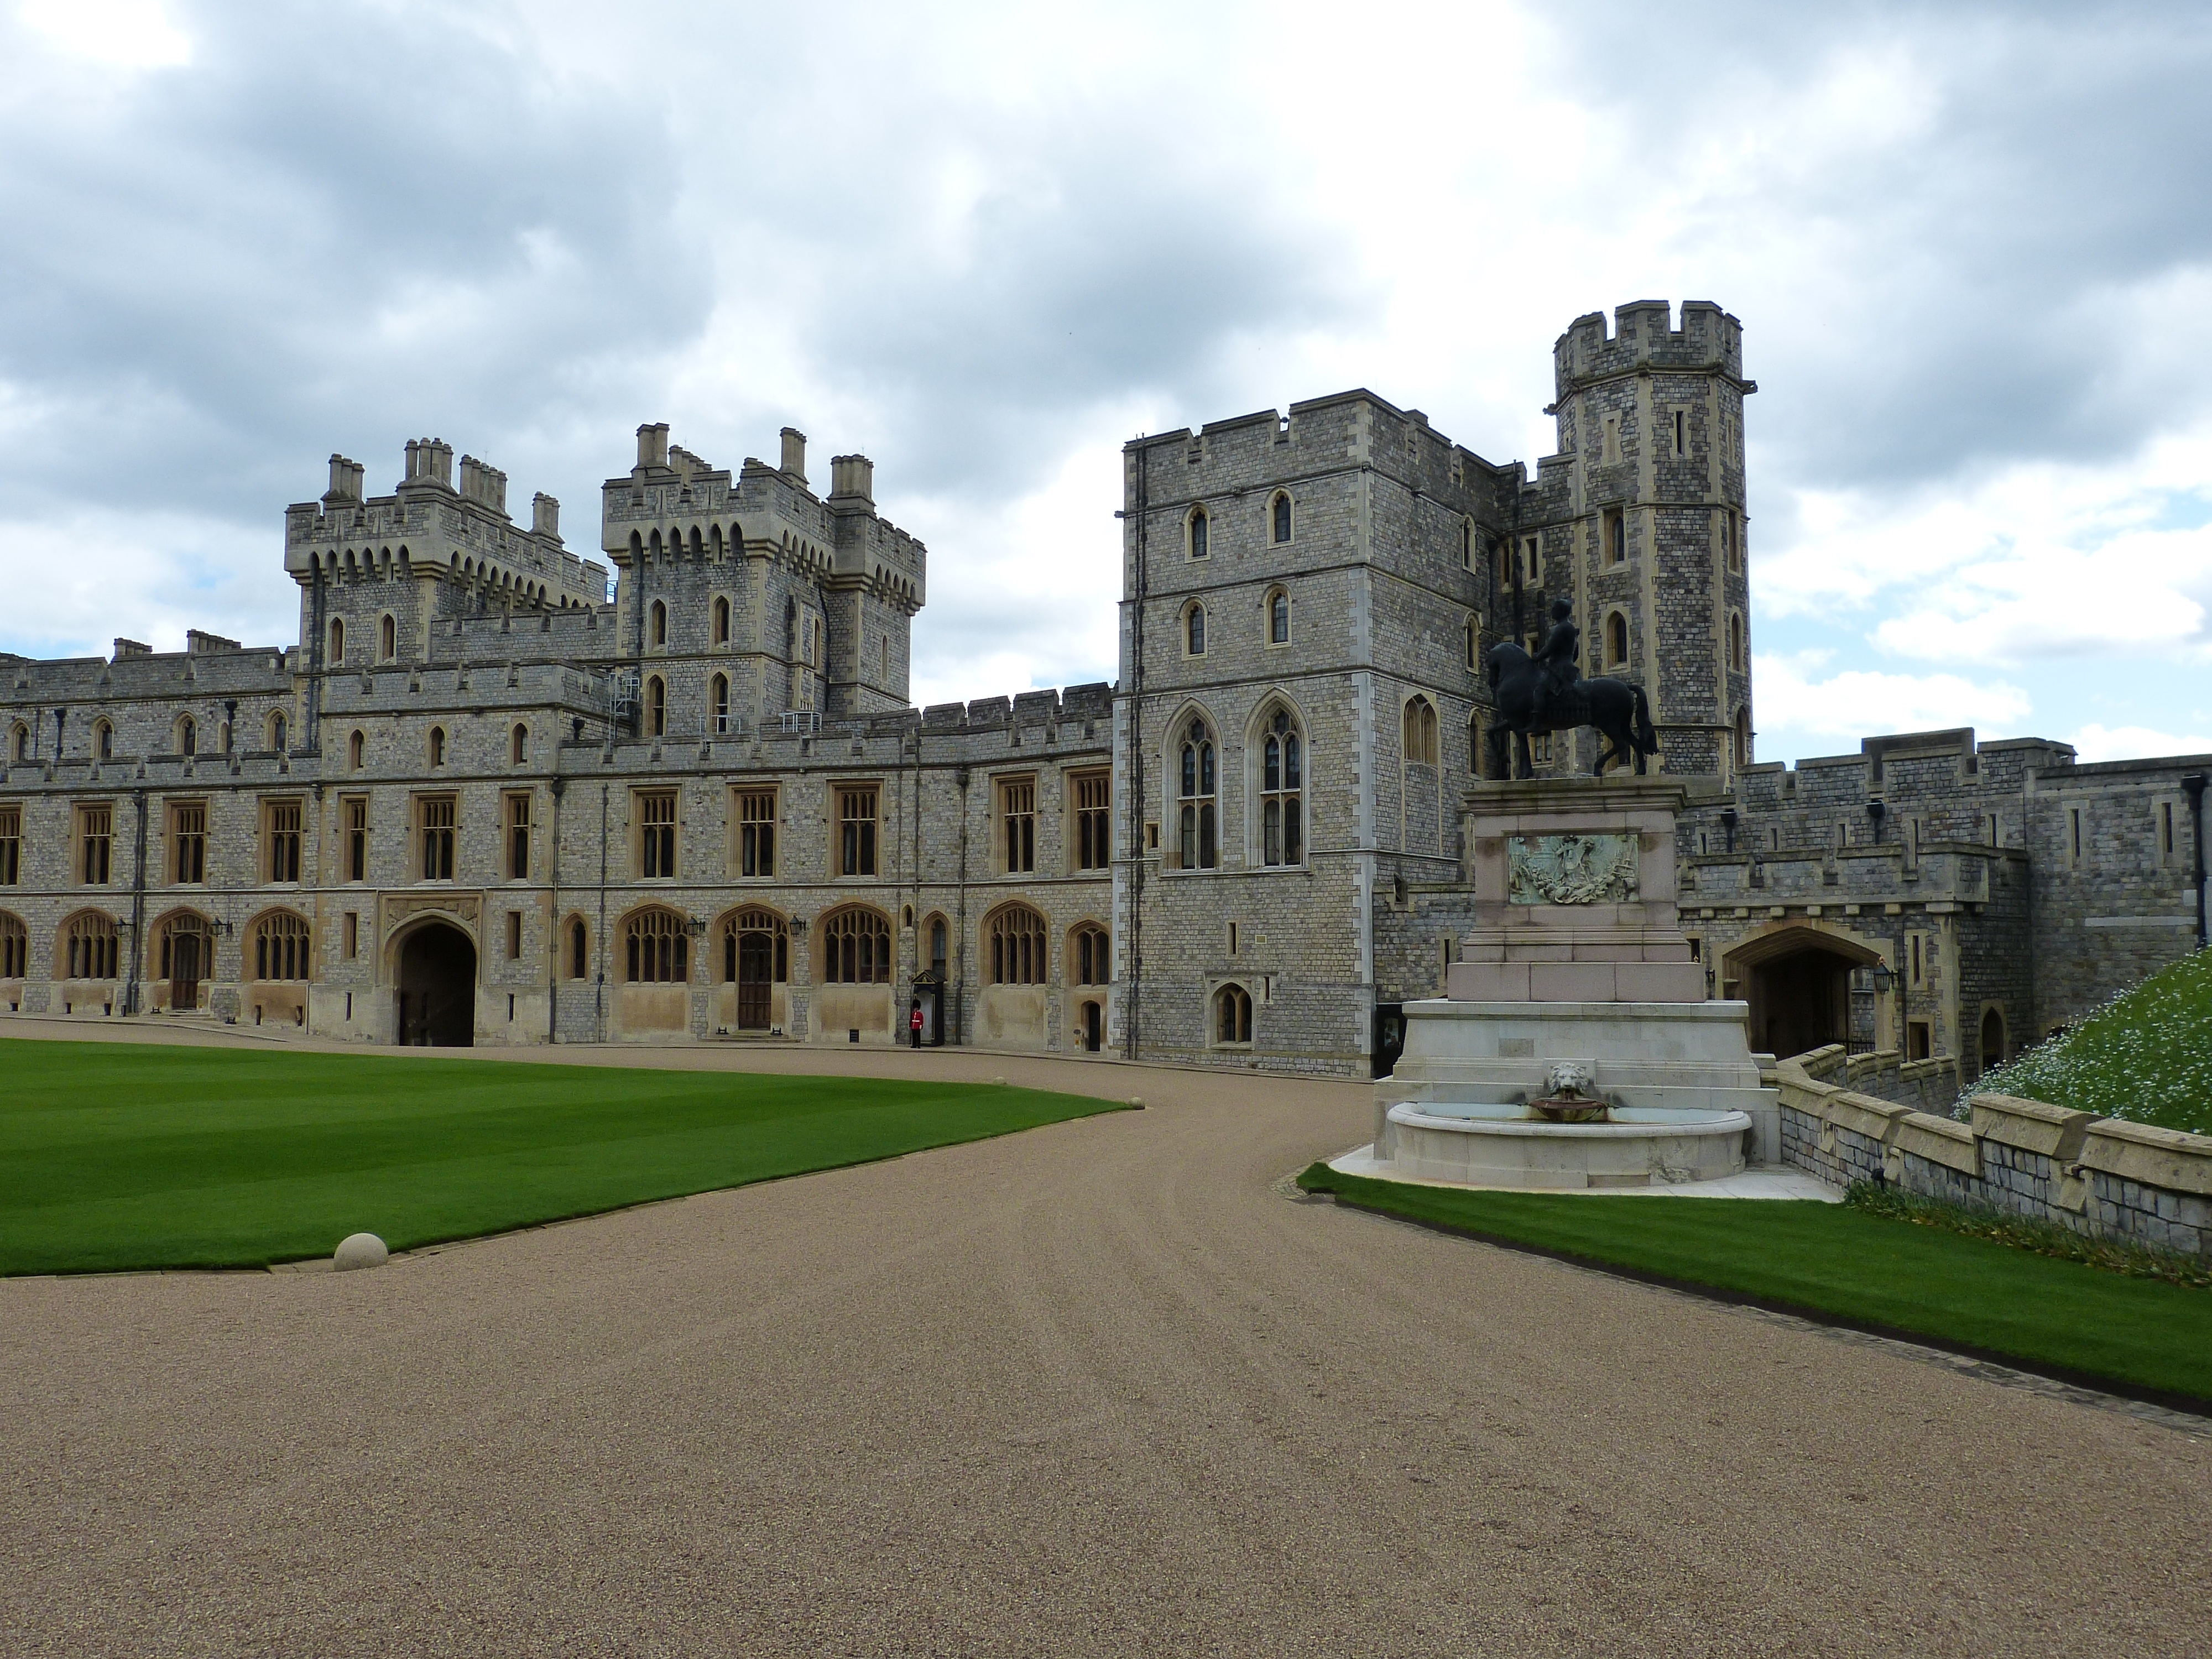
architecture, building, chateau, palace, tower, space, castle, landmark, facade, fortification, england, london, fortress, ruins, monastery, abbey, estate, rush, middle ages, hof, windsor, united kingdom, windsor castle, stately home